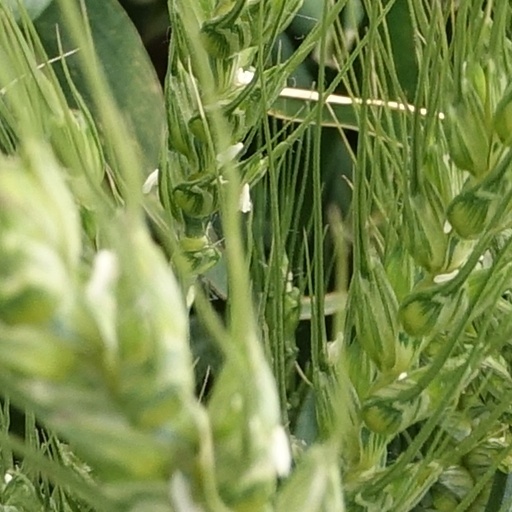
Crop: wheat